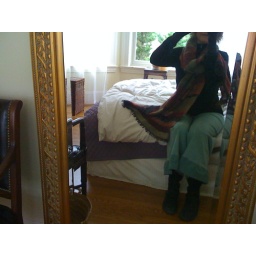
Cat sitting at a friend's flat. I love that she has a full length mirror in her bedroom!